Plasticine

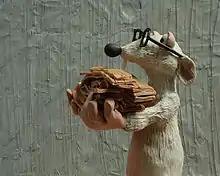
A Plasticine model of a rat, by Polish animator Monika Kuczyniecka

Plasticine is one type of clay used in claymation. One of its main proponents is Aardman Animations' Nick Park, who used characters modelled in Plasticine in his four Oscar-winning Wallace and Gromit short films "A Grand Day Out" (1989), "The Wrong Trousers" (1993), "A Close Shave" (1995) and "A Matter of Loaf and Death" (2008), as well as the feature films "The Curse of the Were-Rabbit" (2005) and "" (2024). Plasticine-like materials are appealing to animators because the material can be used with ease: it is mouldable enough to create a character, flexible enough to allow that character to move in many ways, and dense enough to retain its shape easily when combined with a wire armature, and does not melt under hot studio lighting.